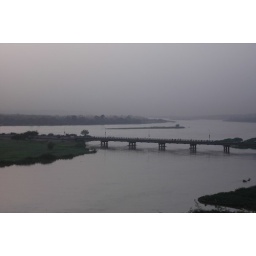
This is the only bridge over the Niger in the whole country, though the Chinese are building a new one.